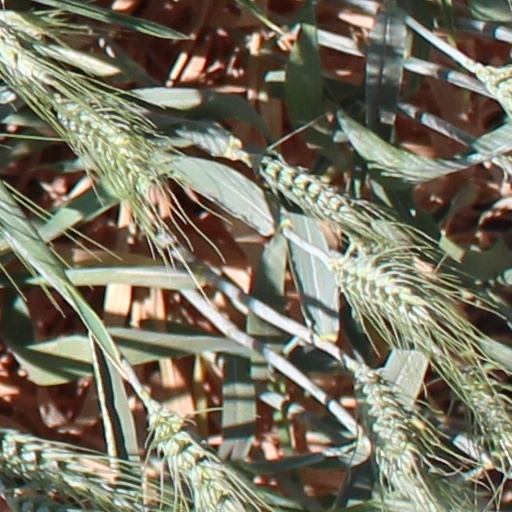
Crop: wheat